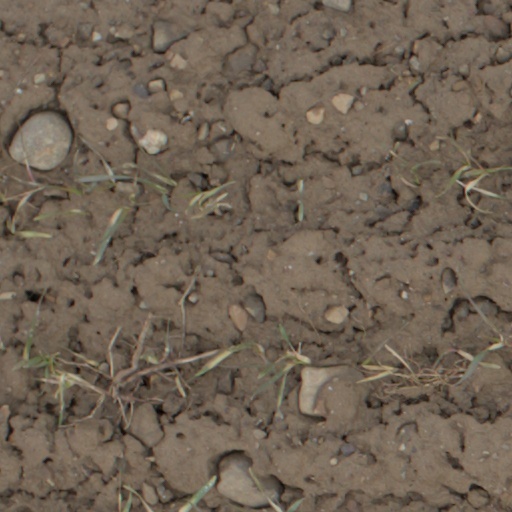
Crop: wheat